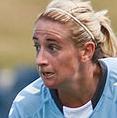
Age: 27